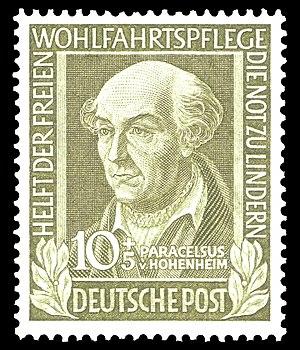
Cette liste recense les personnalités figurant sur les timbres-poste d'Allemagne fédérale, de la République Démocratique d'Allemagne, des diverses zones d'occupation alliées, de la Sarre, du Troisième Reich, de la République de Weimar, de l'Empire Allemand ainsi que des divers petits royaumes qui l'ont précédé.